Dąbrowa Basin

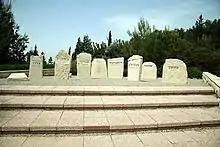
The memorial forest in memory of the Jews of Zagłębie, near the city of Modiin in Israel

At the start of World War II, 100,000 Jews lived in the area of Zagłębie. On August 12, 1942 all the Jews of the region were gathered together and after a "selection" process, 12,500 of them were deemed unfit for work and were sent to Auschwitz for immediate extermination. The rest of the Jews were sent to slave labor camps throughout the Nazi empire. A forest was planted in Israel near the city of Modiin in memory of the Jews of Zagłębie. The memorial plaque reads: